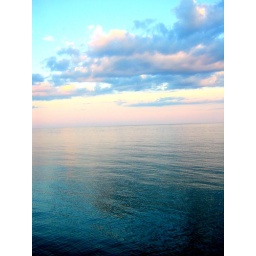
this is one of my favourites just because of the light and such. Taken from the rocks looking over lake Ontario.